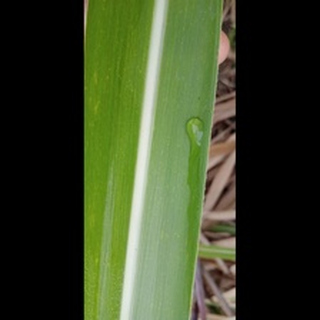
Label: healthy_sugarcane